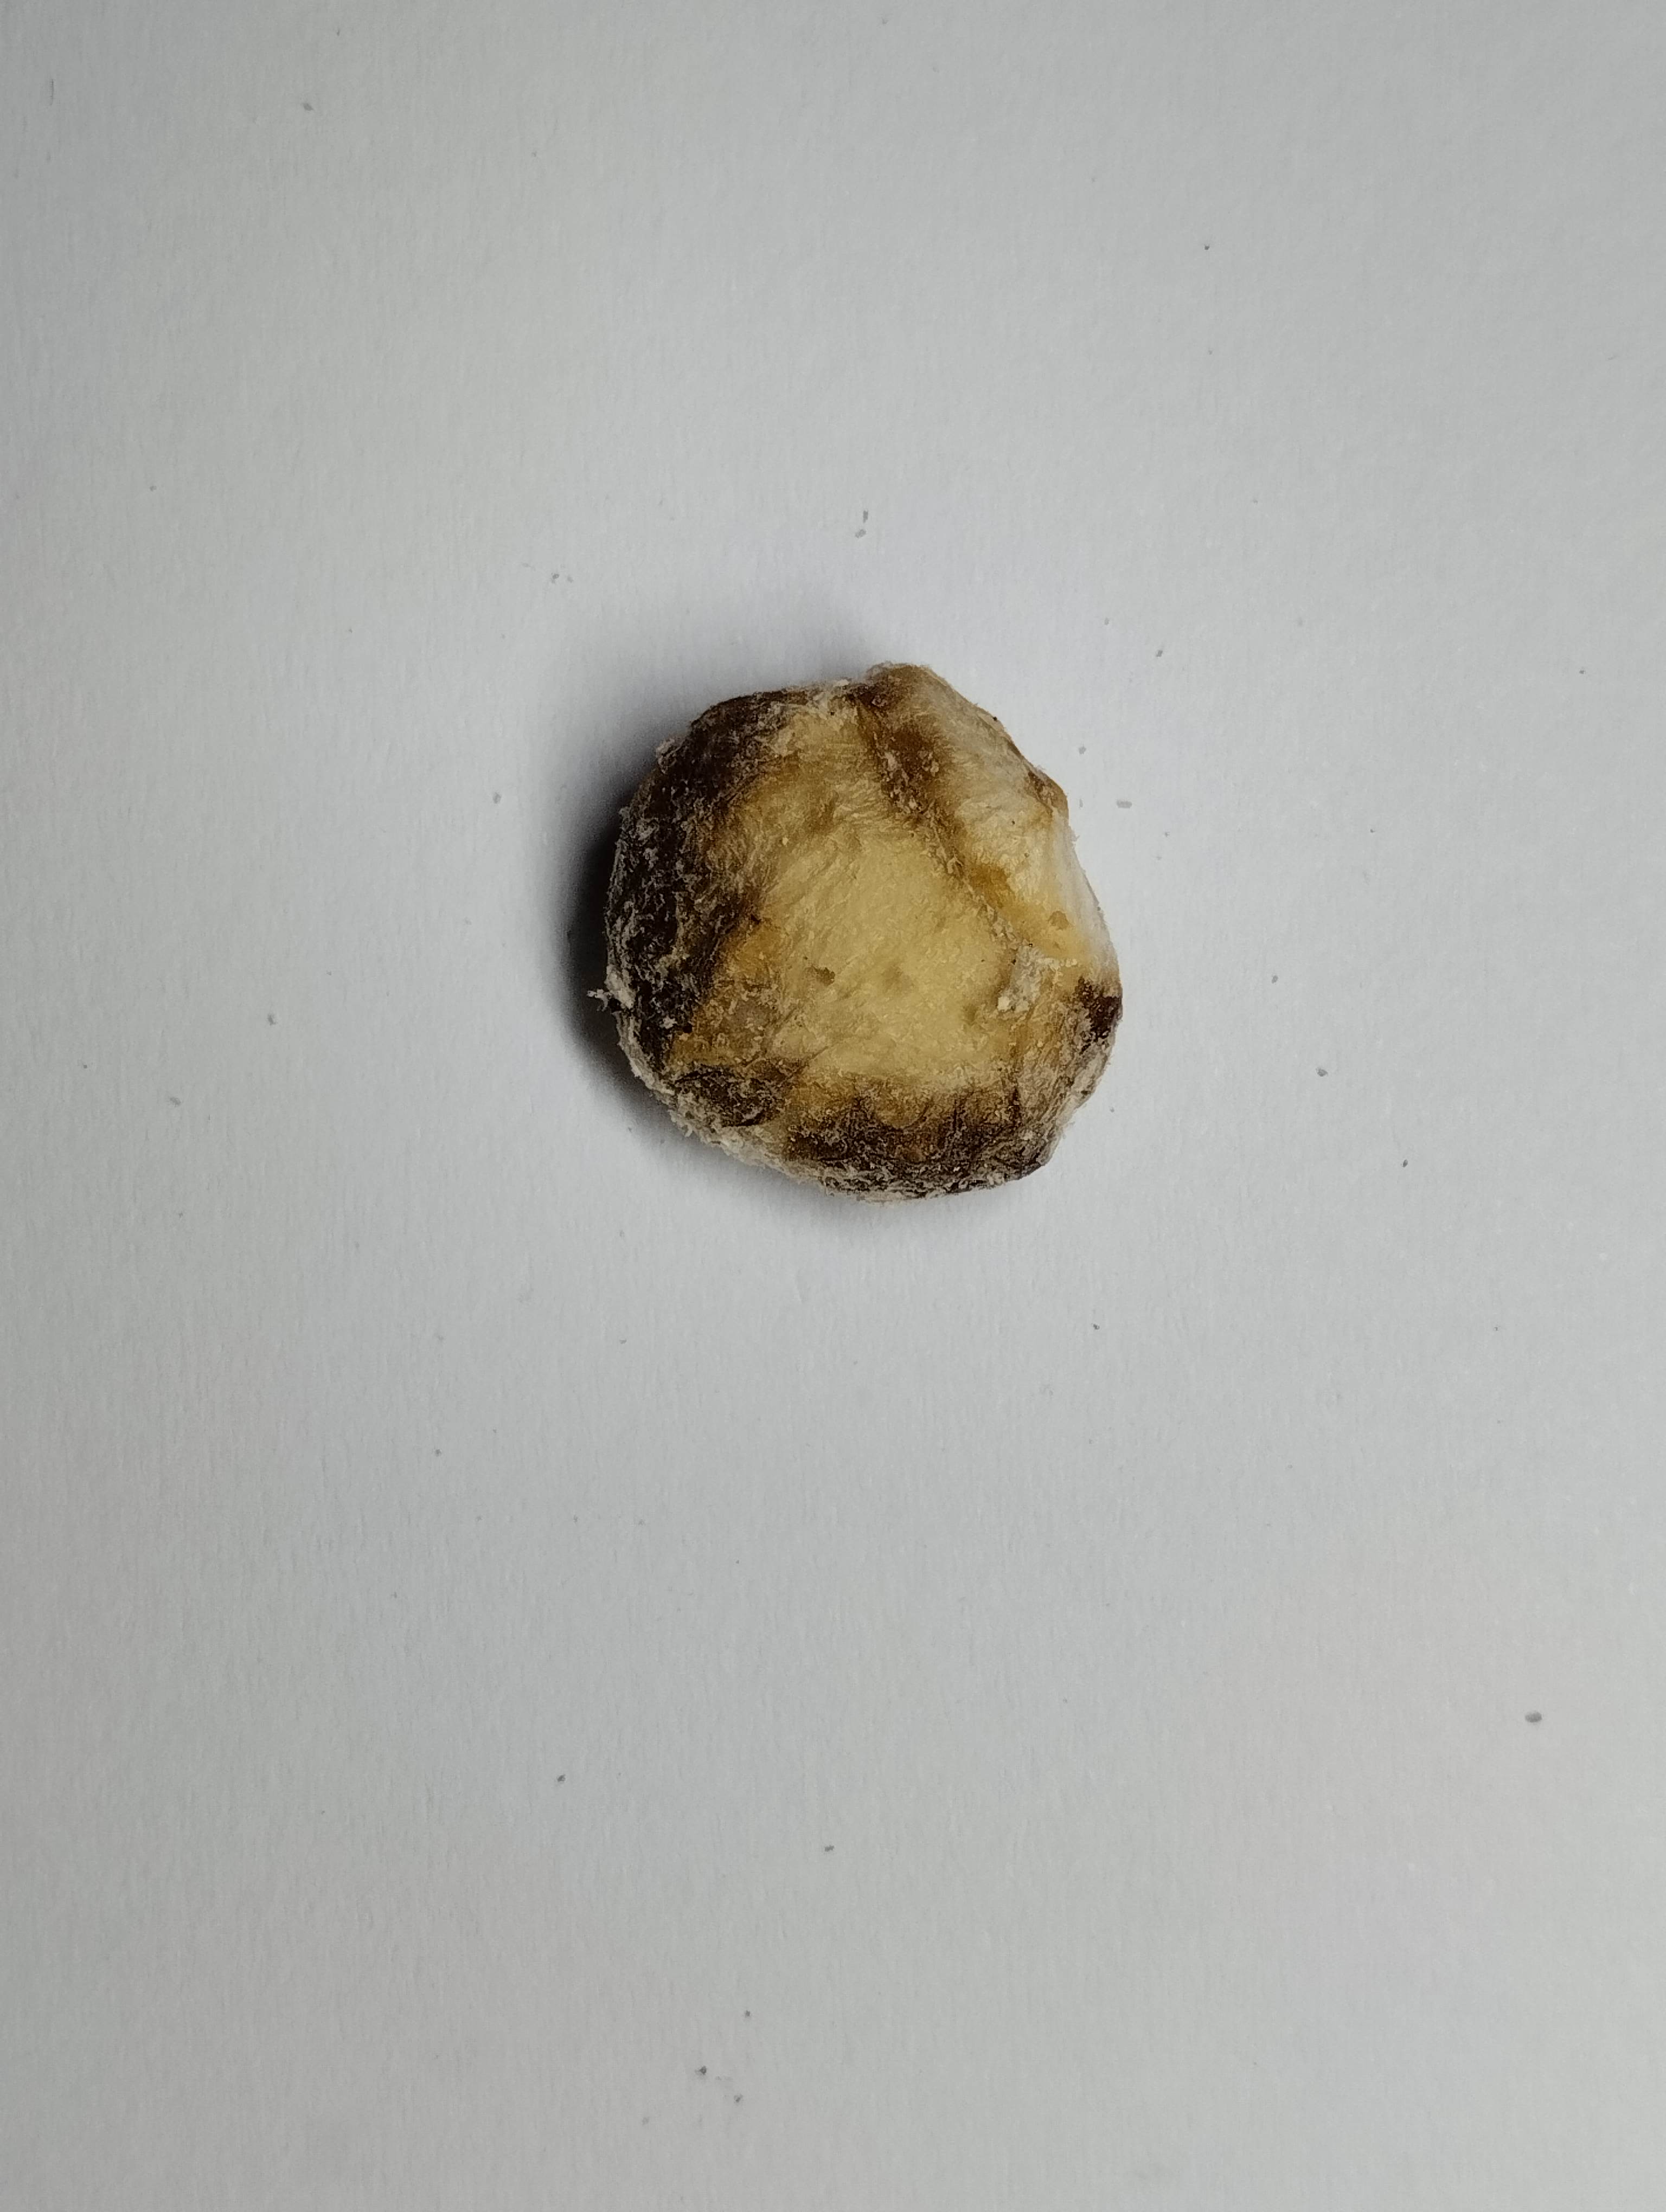
Label: rusak (damaged seed)